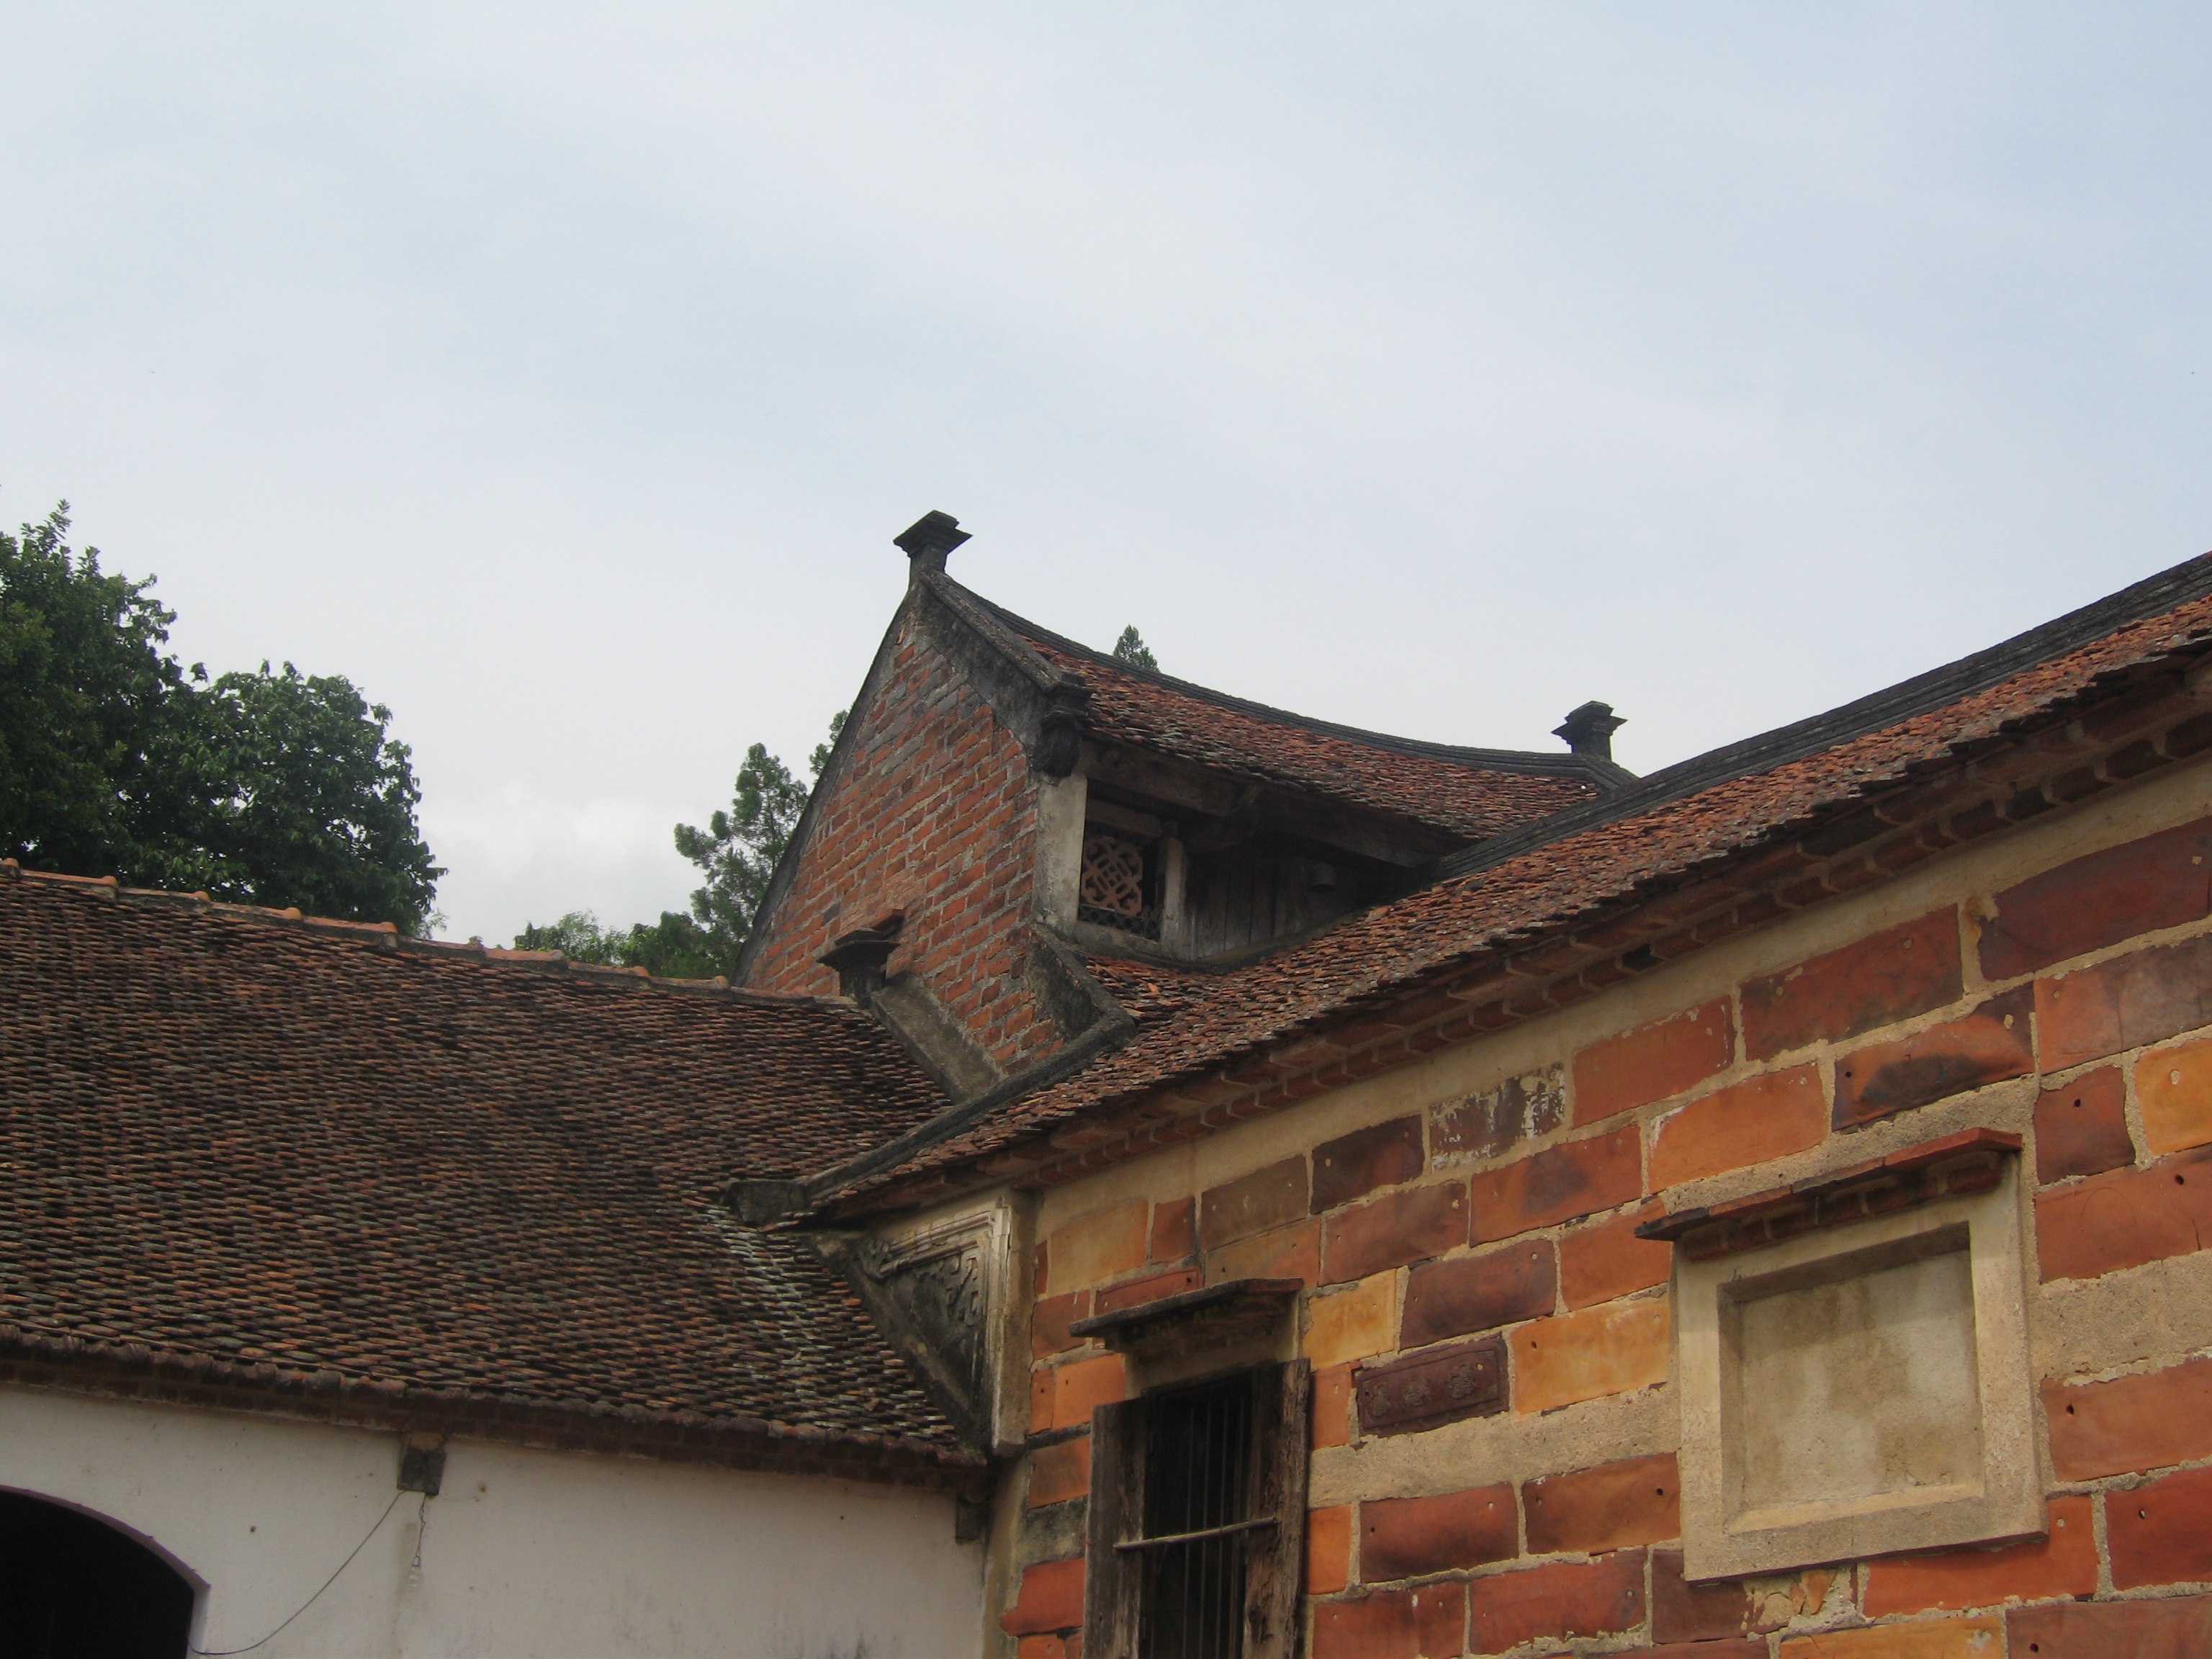
user: text: Mái nhà trong hình có màu gì?
assistant: text: Màu đỏ gạch.

user: text: Trong hình có bao nhiêu chóp trang trí trên đỉnh mái nhà?
assistant: text: Hai.

user: text: Loại kiến trúc chính được thể hiện trong hình là gì?
assistant: text: Loại kiến trúc chính được thể hiện trong hình là kiến trúc chùa cổ truyền thống Bắc Bộ, tiêu biểu của Chùa Bổ Đà.

user: text: Các yếu tố kiến trúc trong hình thể hiện đặc điểm văn hóa gì của Việt Nam?
assistant: text: Các yếu tố kiến trúc trong hình thể hiện văn hóa truyền thống Việt Nam vùng đồng bằng Bắc Bộ, thể hiện qua mái ngói dốc, tường gạch trần, kết cấu đơn giản nhưng bền vững, mang tinh thần mộc mạc, tĩnh lặng của không gian Phật giáo cổ.

user: text: Mô tả mối quan hệ giữa các phần mái ngói và bức tường gạch chính trong hình, đặc biệt là các chi tiết trang trí của chúng.
assistant: text: Mái ngói và bức tường gạch chính trong hình có mối quan hệ hài hòa: mái ngói nâu đỏ phủ lên hệ tường gạch đất nung cùng tông màu, tạo sự thống nhất về vật liệu và màu sắc; các chi tiết trang trí giản dị ở đầu mái và ô thoáng vừa mang tính kỹ thuật thoát khí, vừa góp phần tăng vẻ cổ kính, trầm mặc đặc trưng của Chùa Bổ Đà.